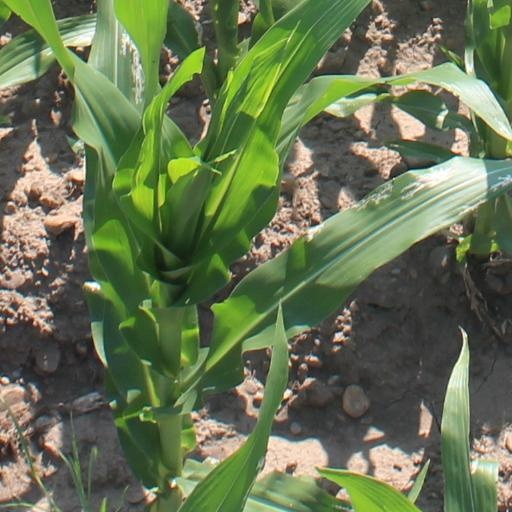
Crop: maize; corn